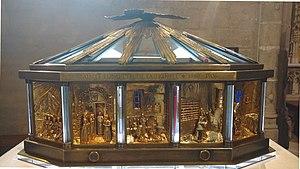
Châsse de Sainte Élisabeth de la Trinité, église saint Michel de Dijon.
Élisabeth Catez, en religion Sœur Élisabeth de la Trinité, puis Sainte Élisabeth de la Trinité, née le 18 juillet 1880 à Farges-en-Septaine et morte le 9 novembre 1906 à Dijon, est une religieuse française, carmélite, béatifiée par le pape Jean-Paul II le 25 novembre 1984 et canonisée par le pape François le 16 octobre 2016.
L’église Saint-Michel, située dans le secteur sauvegardé de Dijon, est une église du XVIᵉ siècle célèbre par sa façade Renaissance, considérée comme l'une des plus belles de France. Elle est classée monument historique par la liste de 1840.